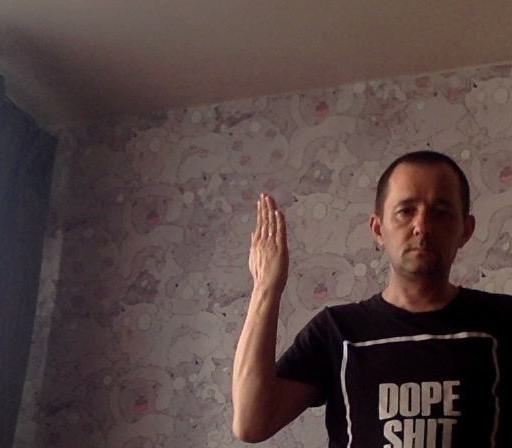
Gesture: stop_inverted